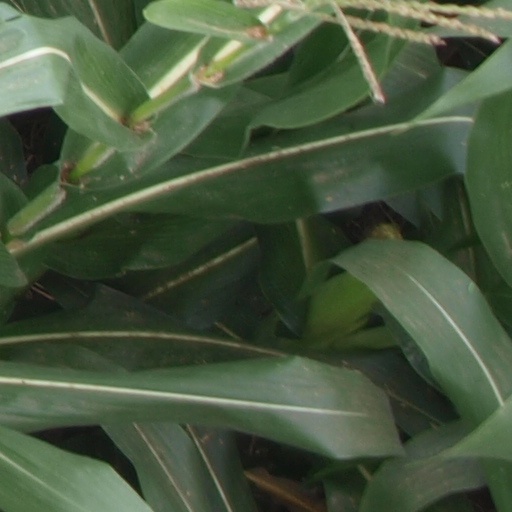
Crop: maize; corn